William C. Gibbs

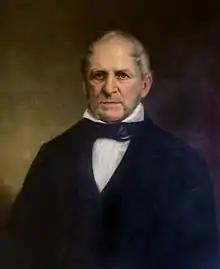
Official Rhode Island State House portrait by James Sullivan Lincoln

William Channing Gibbs (February 10, 1787February 21, 1871) was the tenth Governor of Rhode Island from 1821 to 1824.